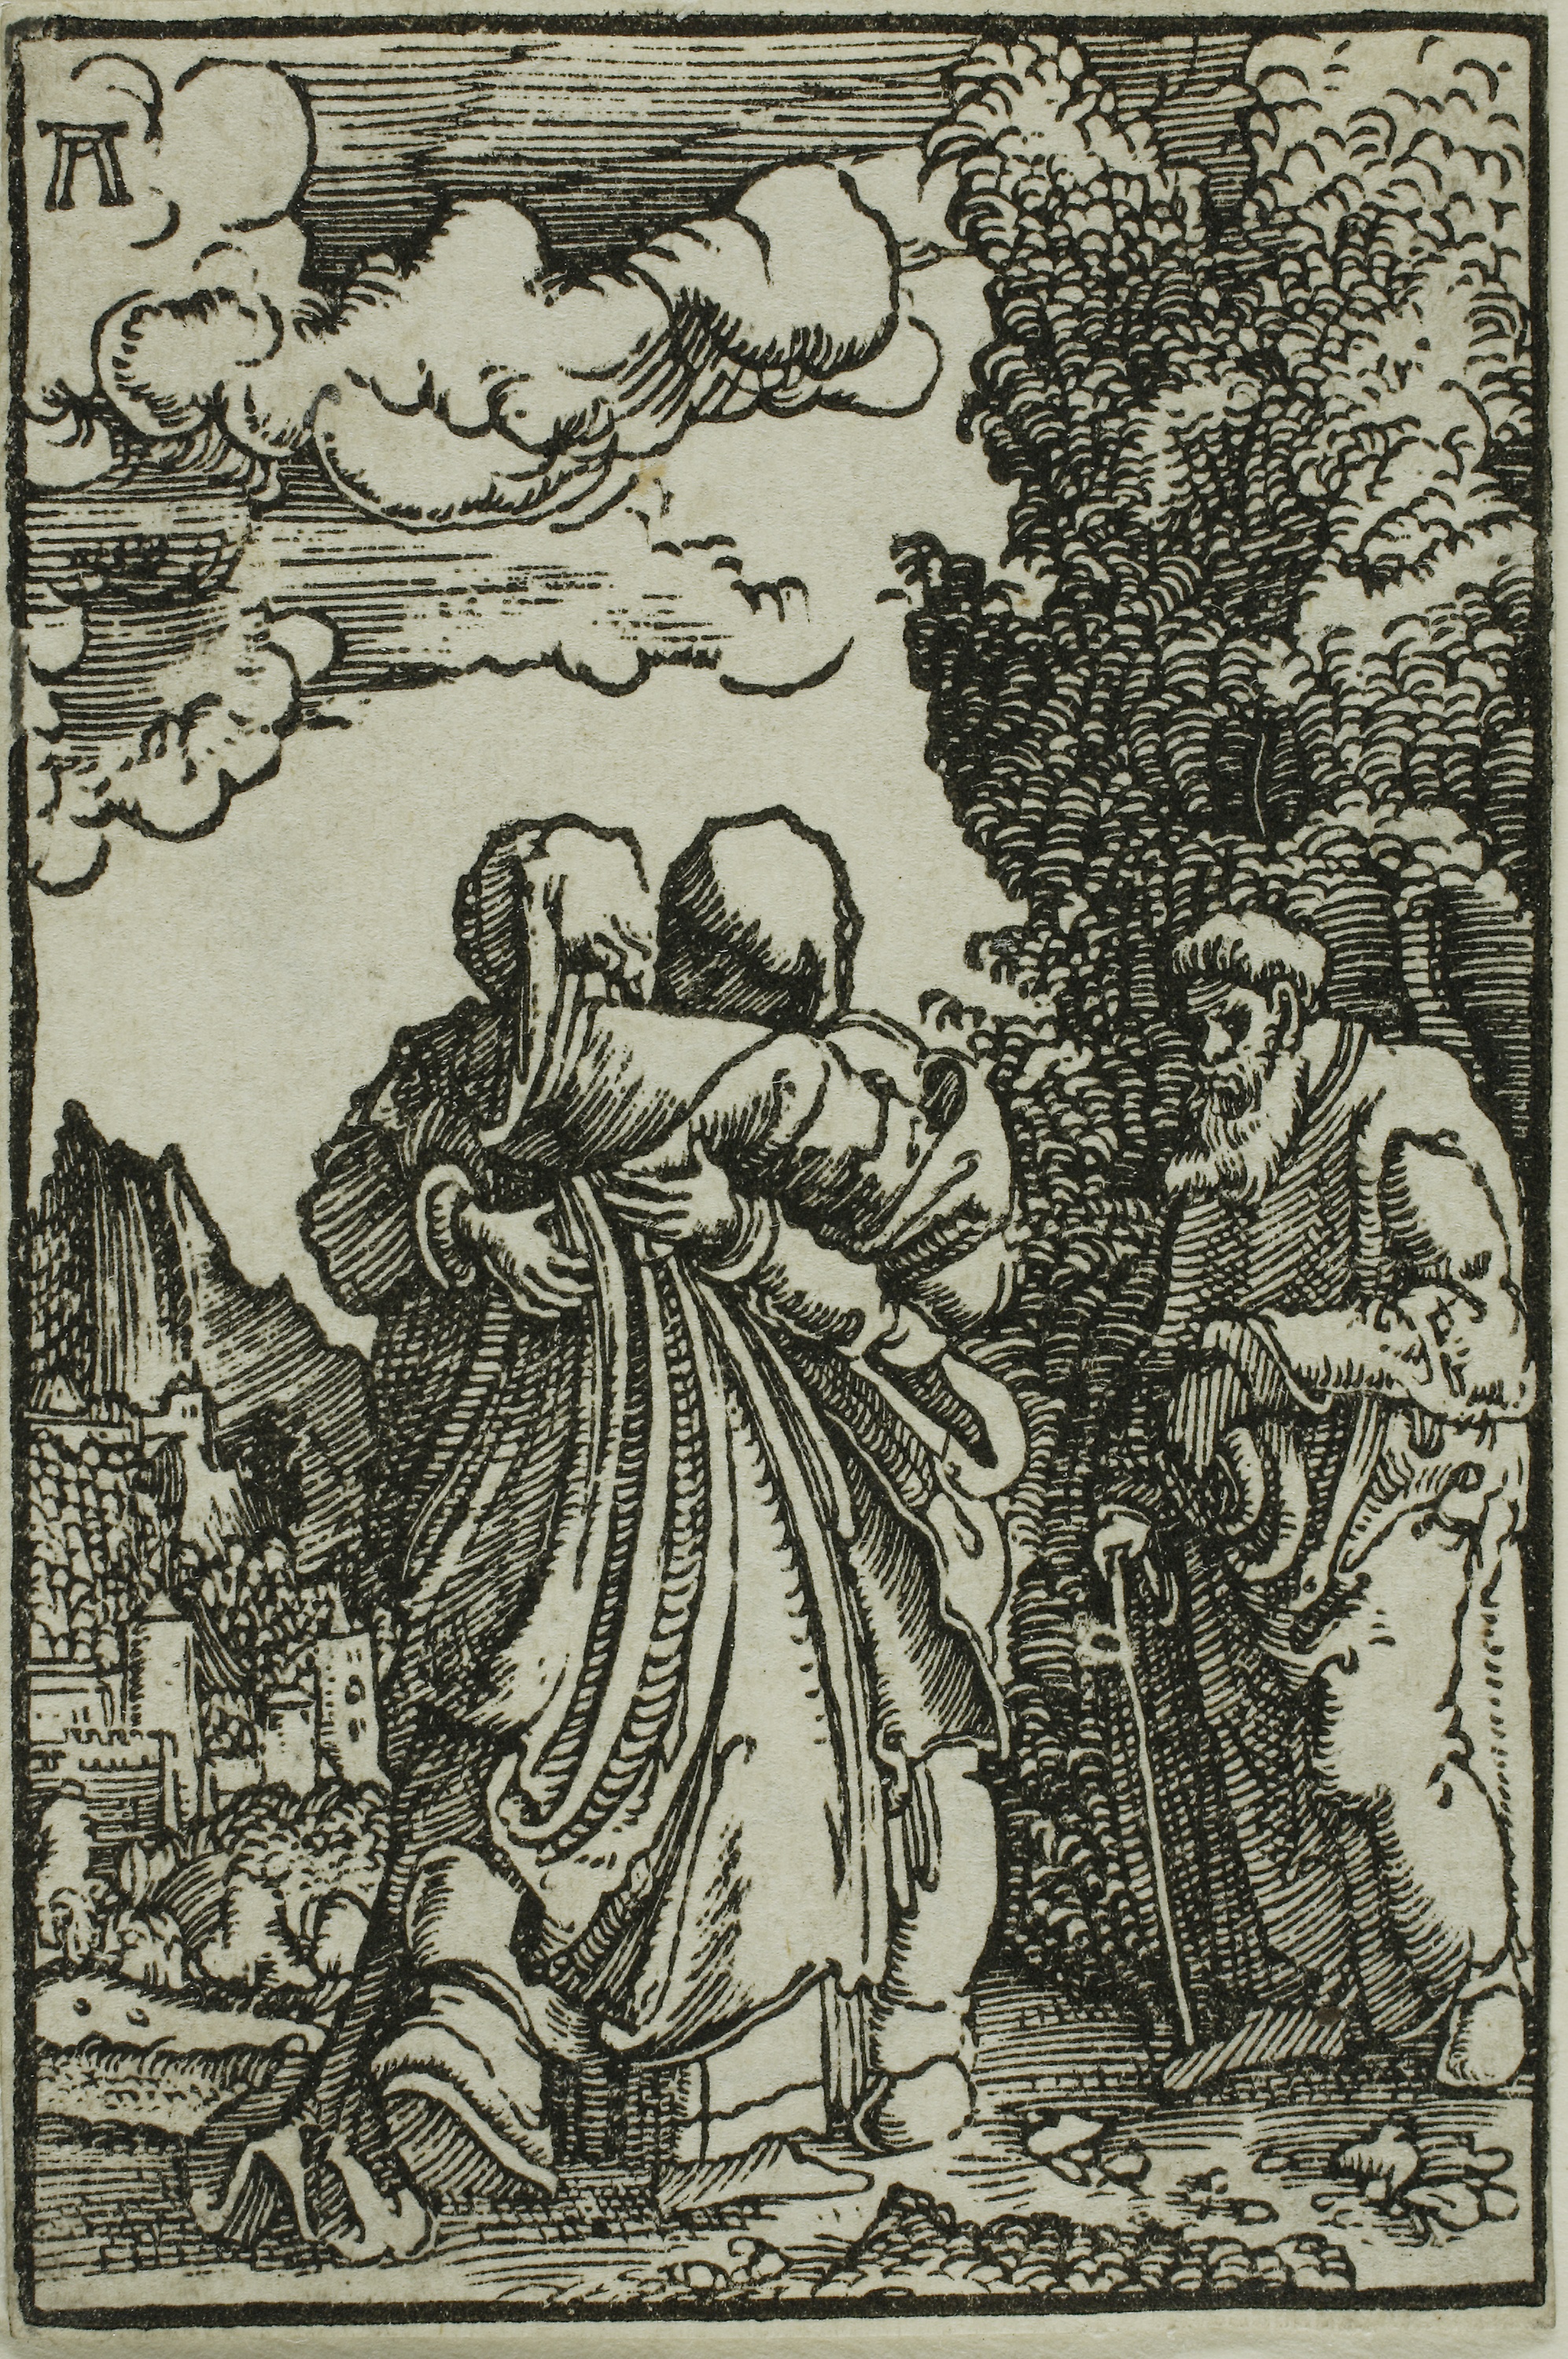
art, black and white, history, tapestry, tree, monochrome, fictional character, mythology, middle ages, illustration, visual arts, printmaking, fiction